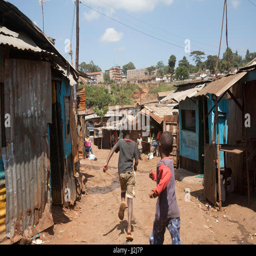
kids running though the streets